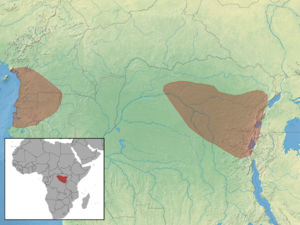
Anomalurus pusillus est une espèce d'anomalures, des rongeurs de la famille des Anomalurinae. C'est un mammifère arboricole africain qui fait partie des écureuils volants.